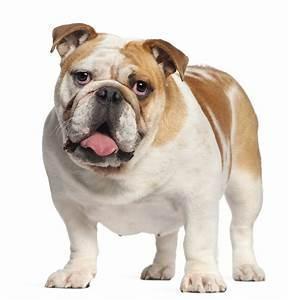
dog